Meng House

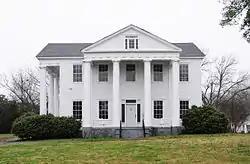
Meng House, March 2012

Meng House, also known as The Hill House and Clough-Wallace House, is a historic home located at Union in Union County, South Carolina, United States. It was built about 1832, and is a two-story, Greek Revival style frame dwelling. It features two two-story Doric order porticos supported by four stucco-over-brick columns. It has a two-story wing that houses the kitchen with bathrooms above.